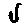
Label: 5